Camlez

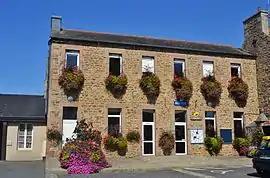
The town hall of Camlez

Camlez is a commune in the Côtes-d'Armor department of Brittany in northwestern France.